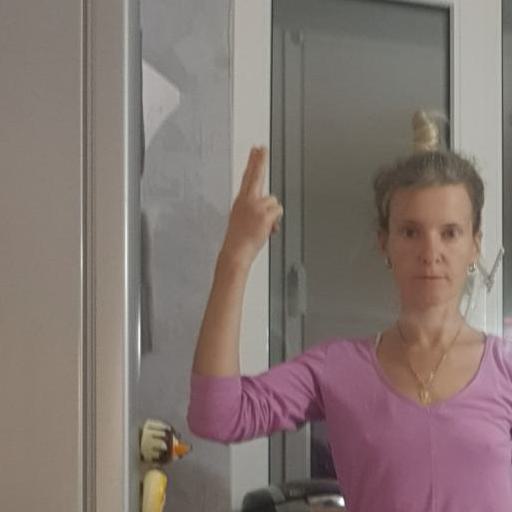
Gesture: two_up_inverted